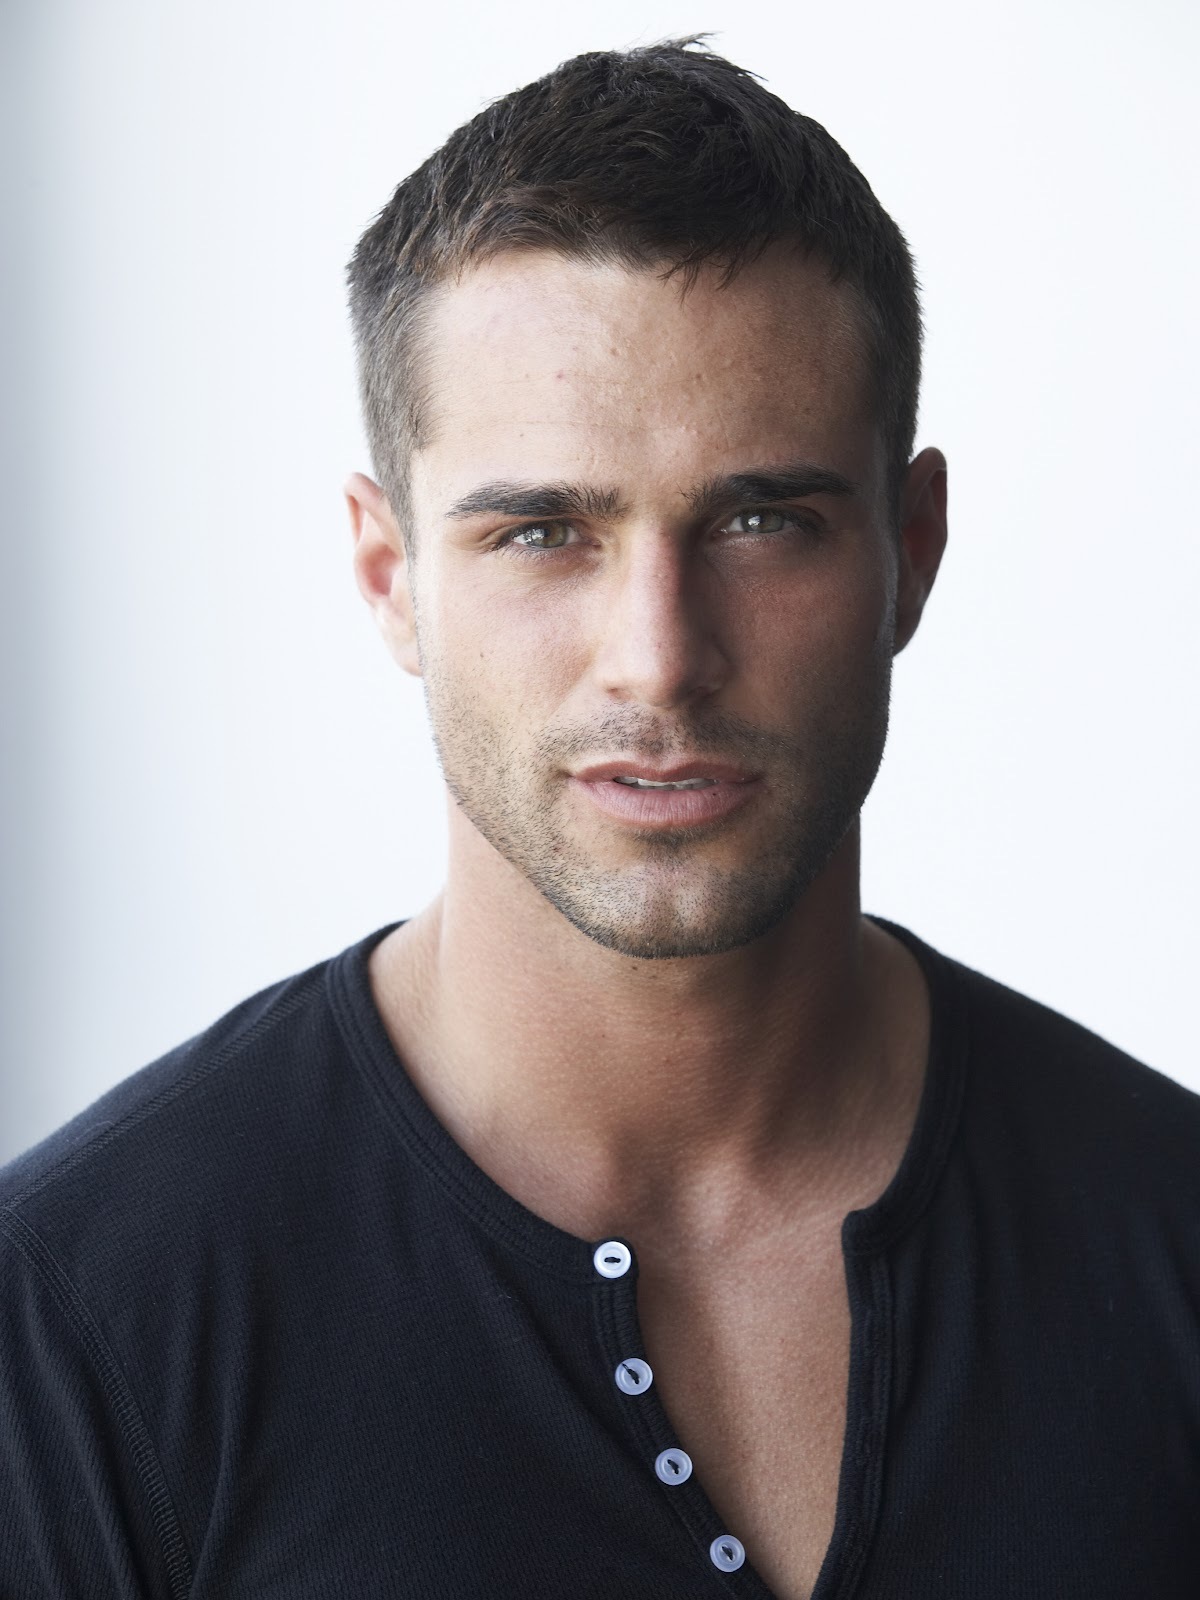
Portrait style: Real Portrait